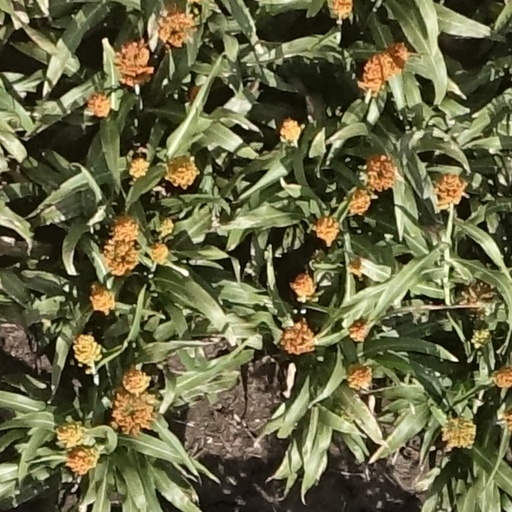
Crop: sorghum